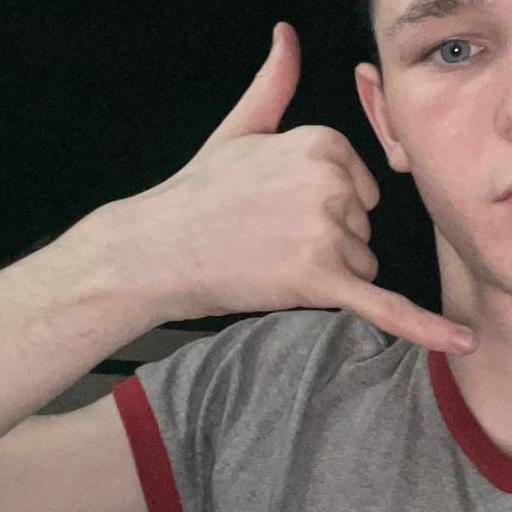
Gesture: call